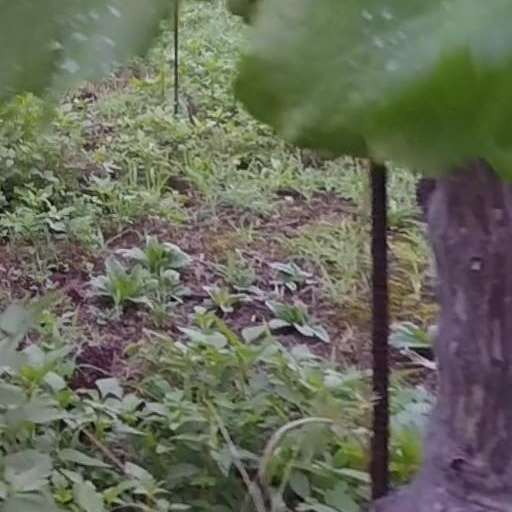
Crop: grape